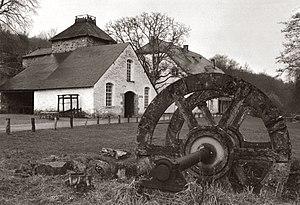
Saint-Hubert (Belgique), le Fourneau Saint-Michel.